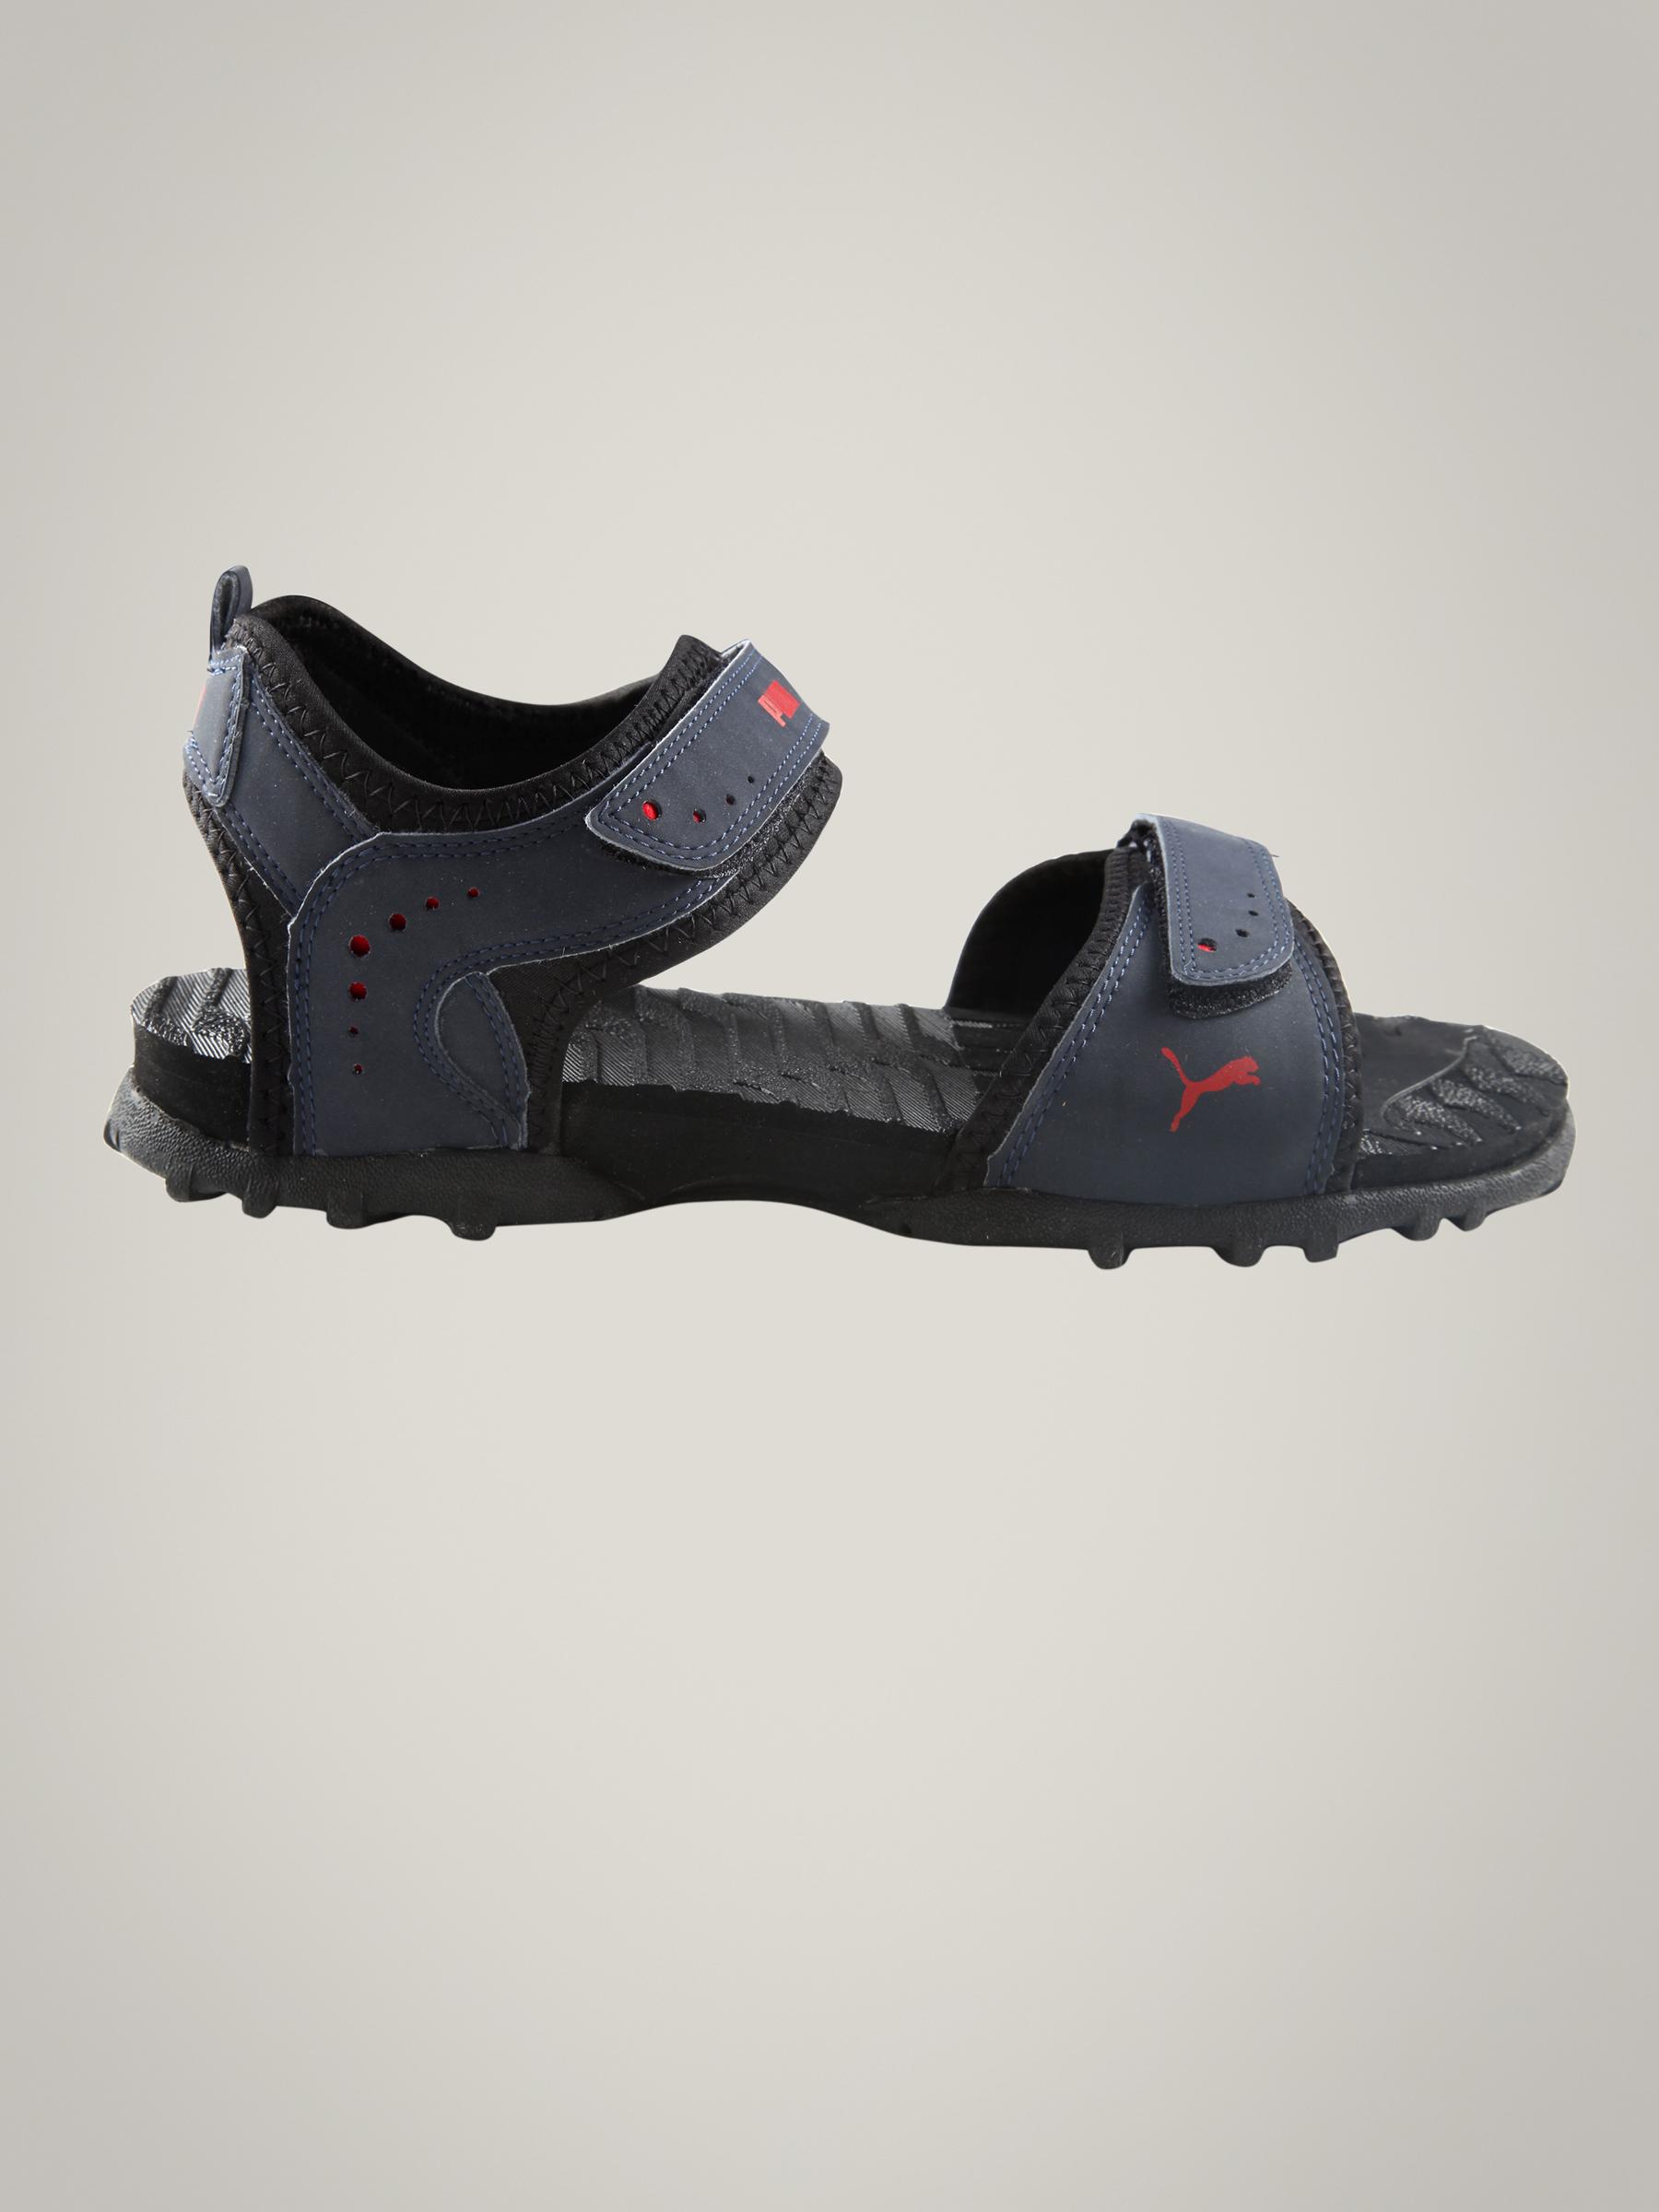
Puma Men Black Sandal
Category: Footwear / Sandal / Sandals
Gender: Men
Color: Black
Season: Fall 2010
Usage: Casual